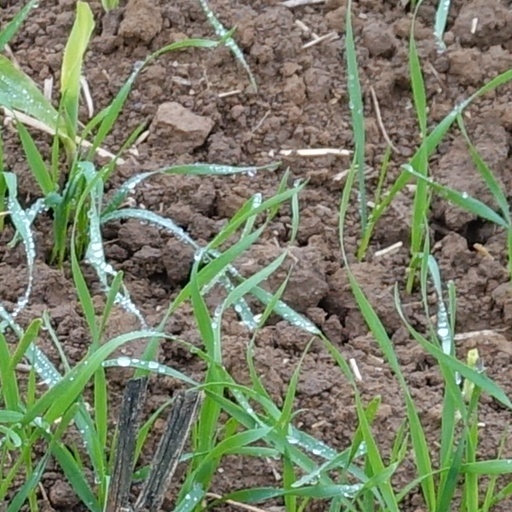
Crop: wheat